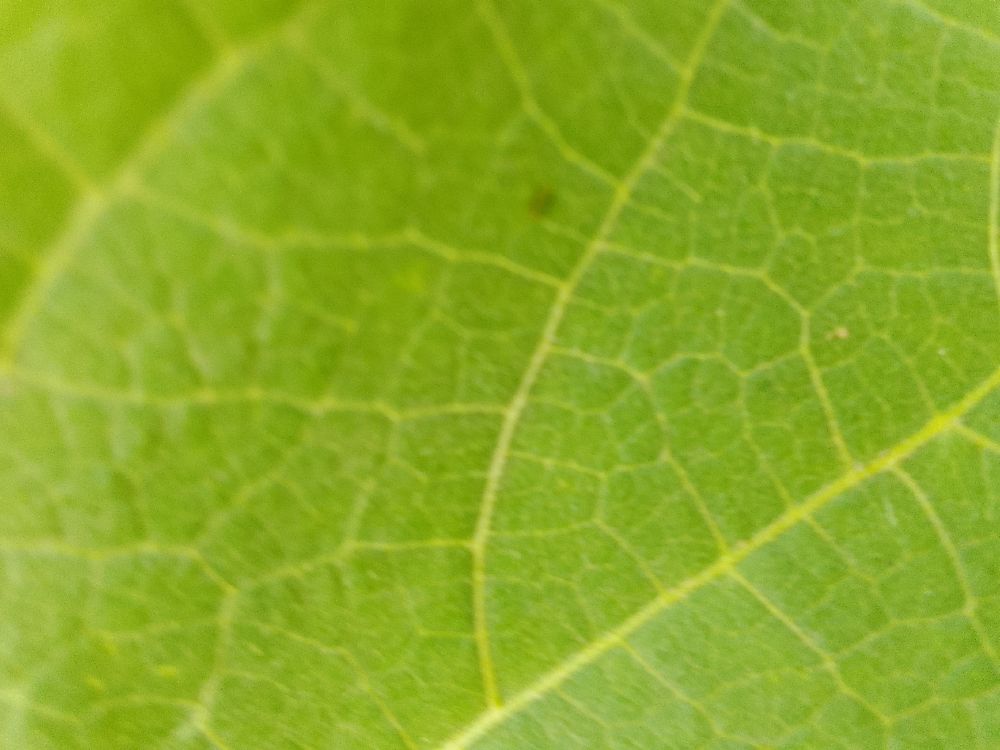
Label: healthy